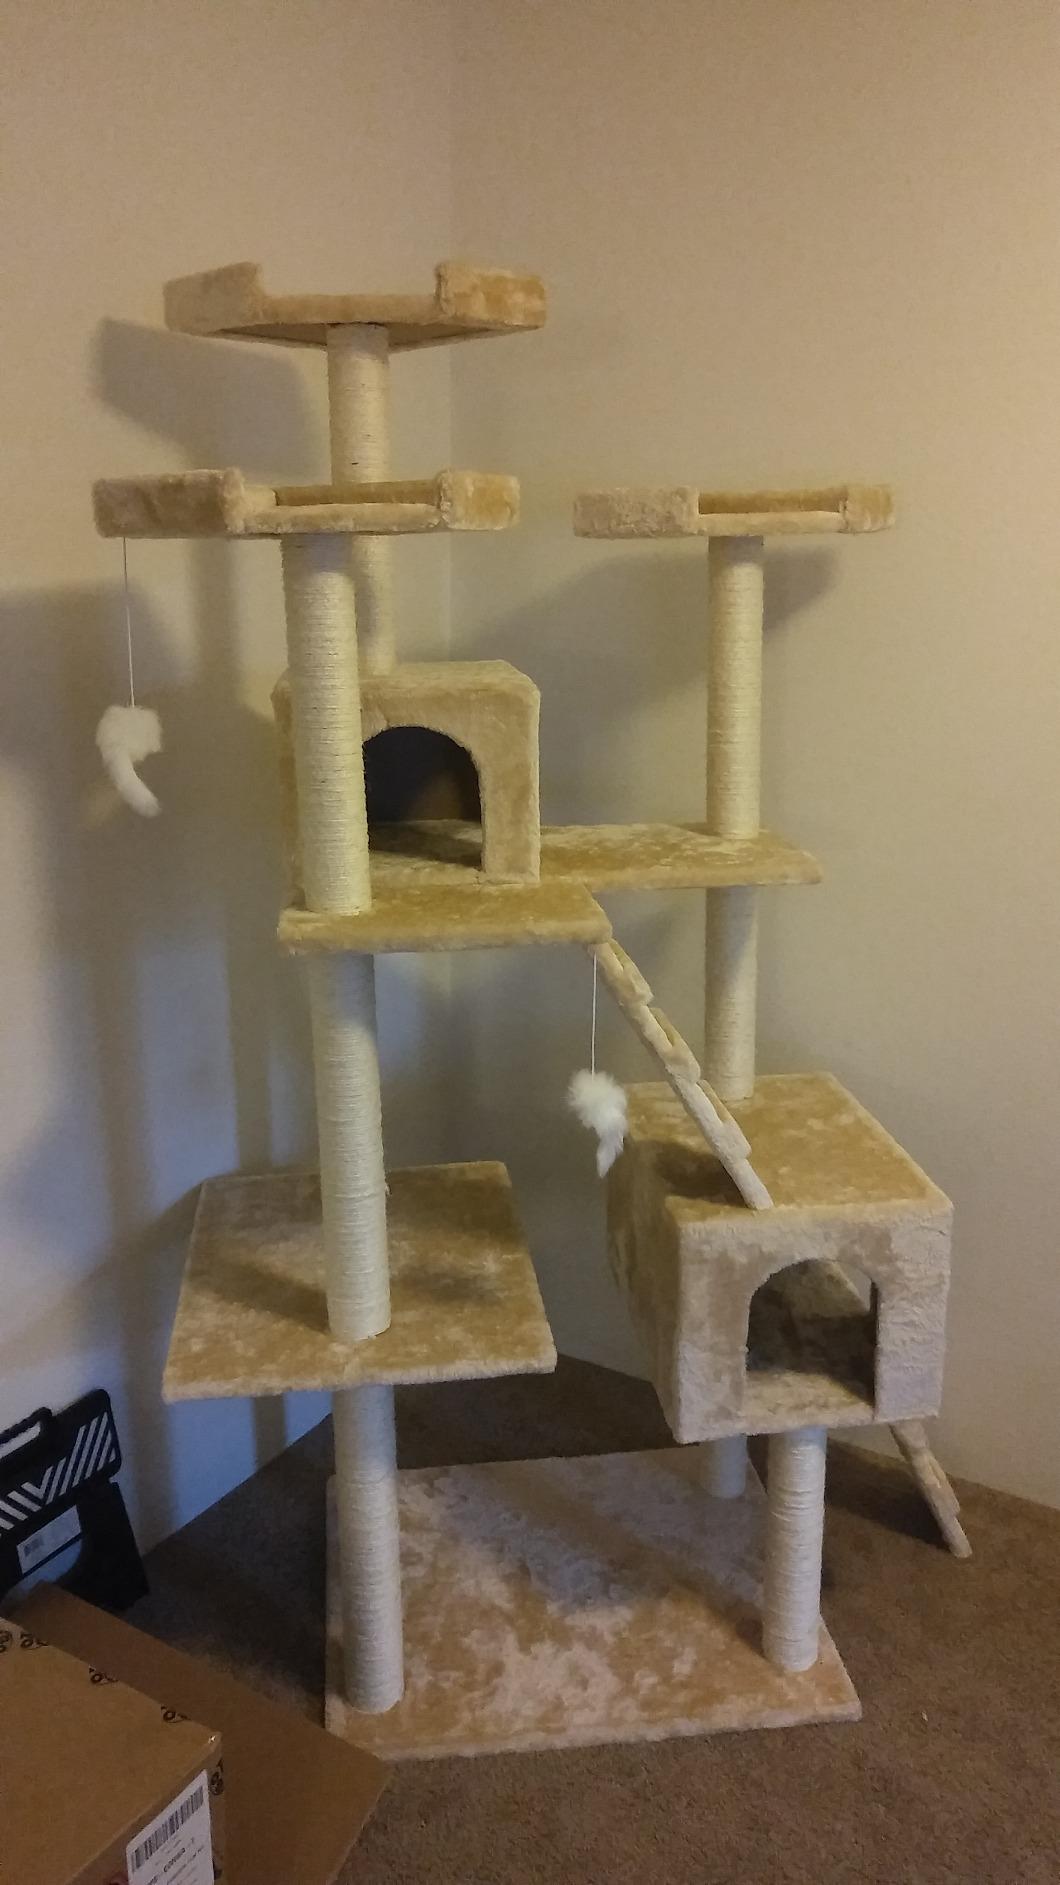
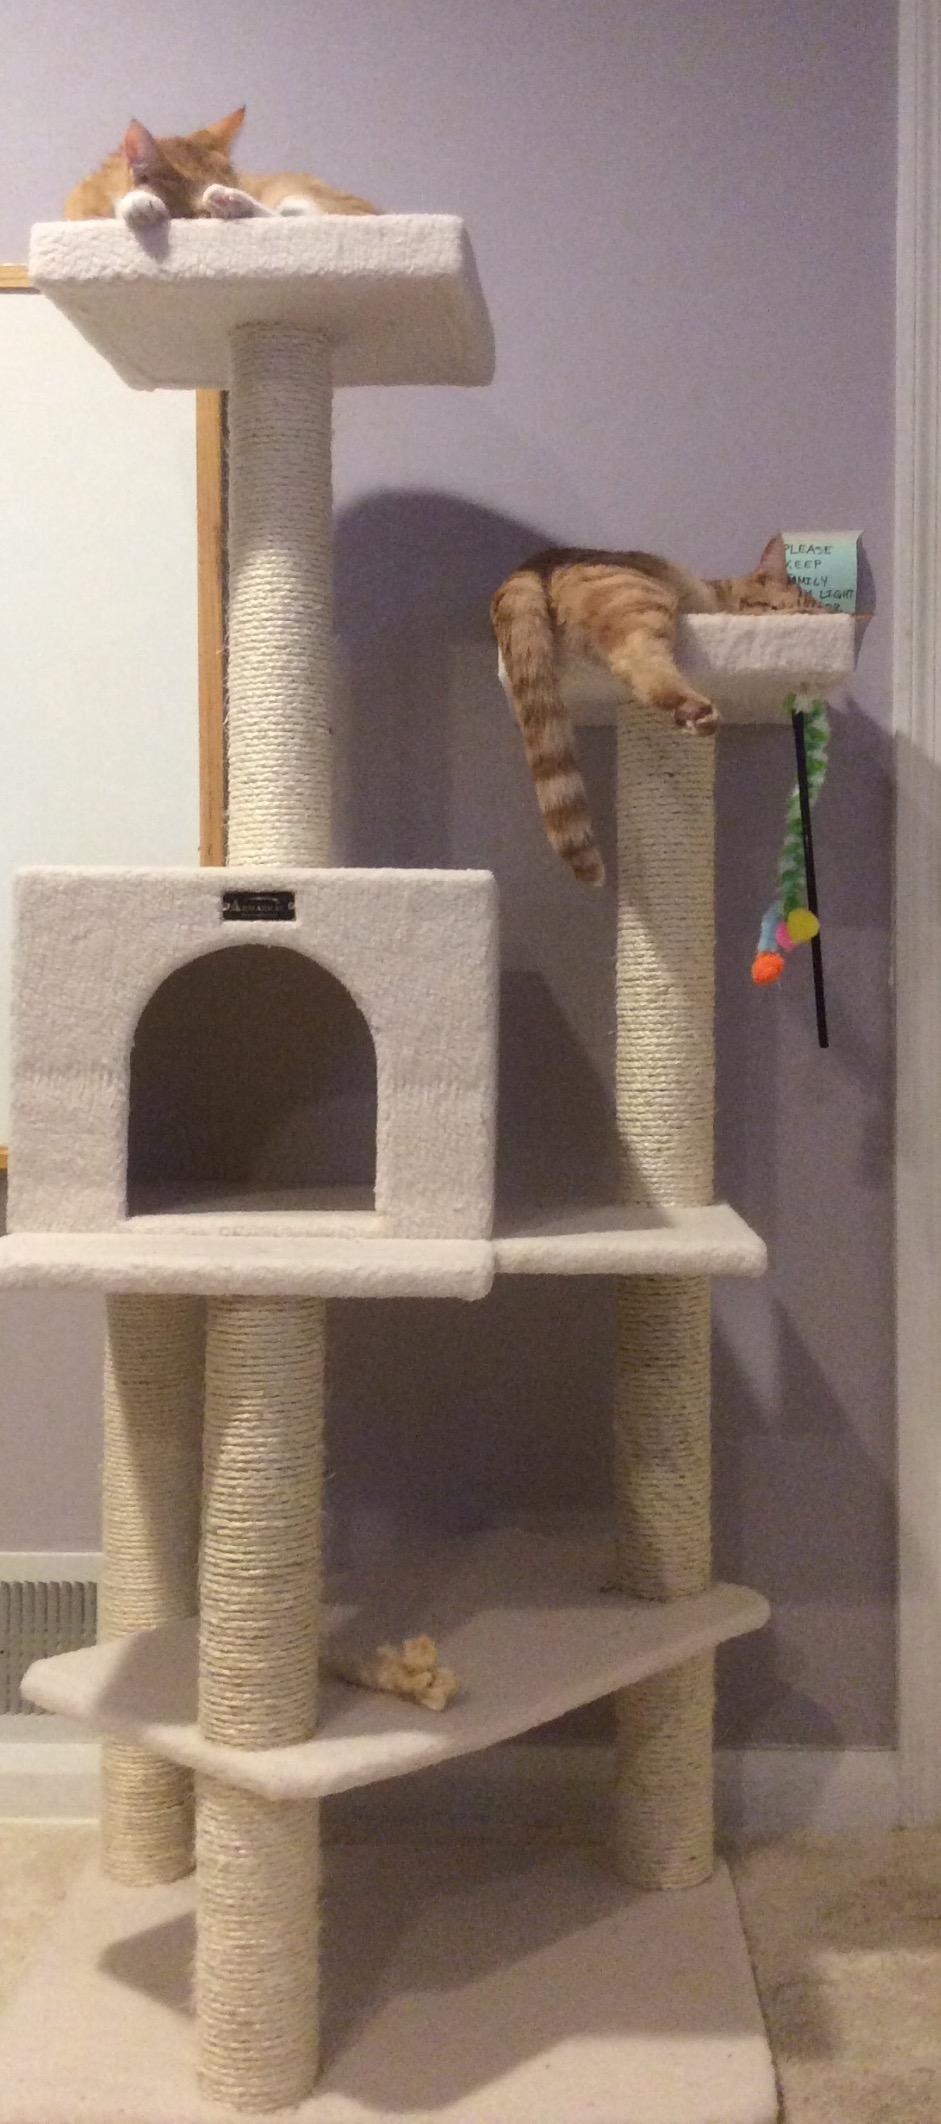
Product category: items_cat tree
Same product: no